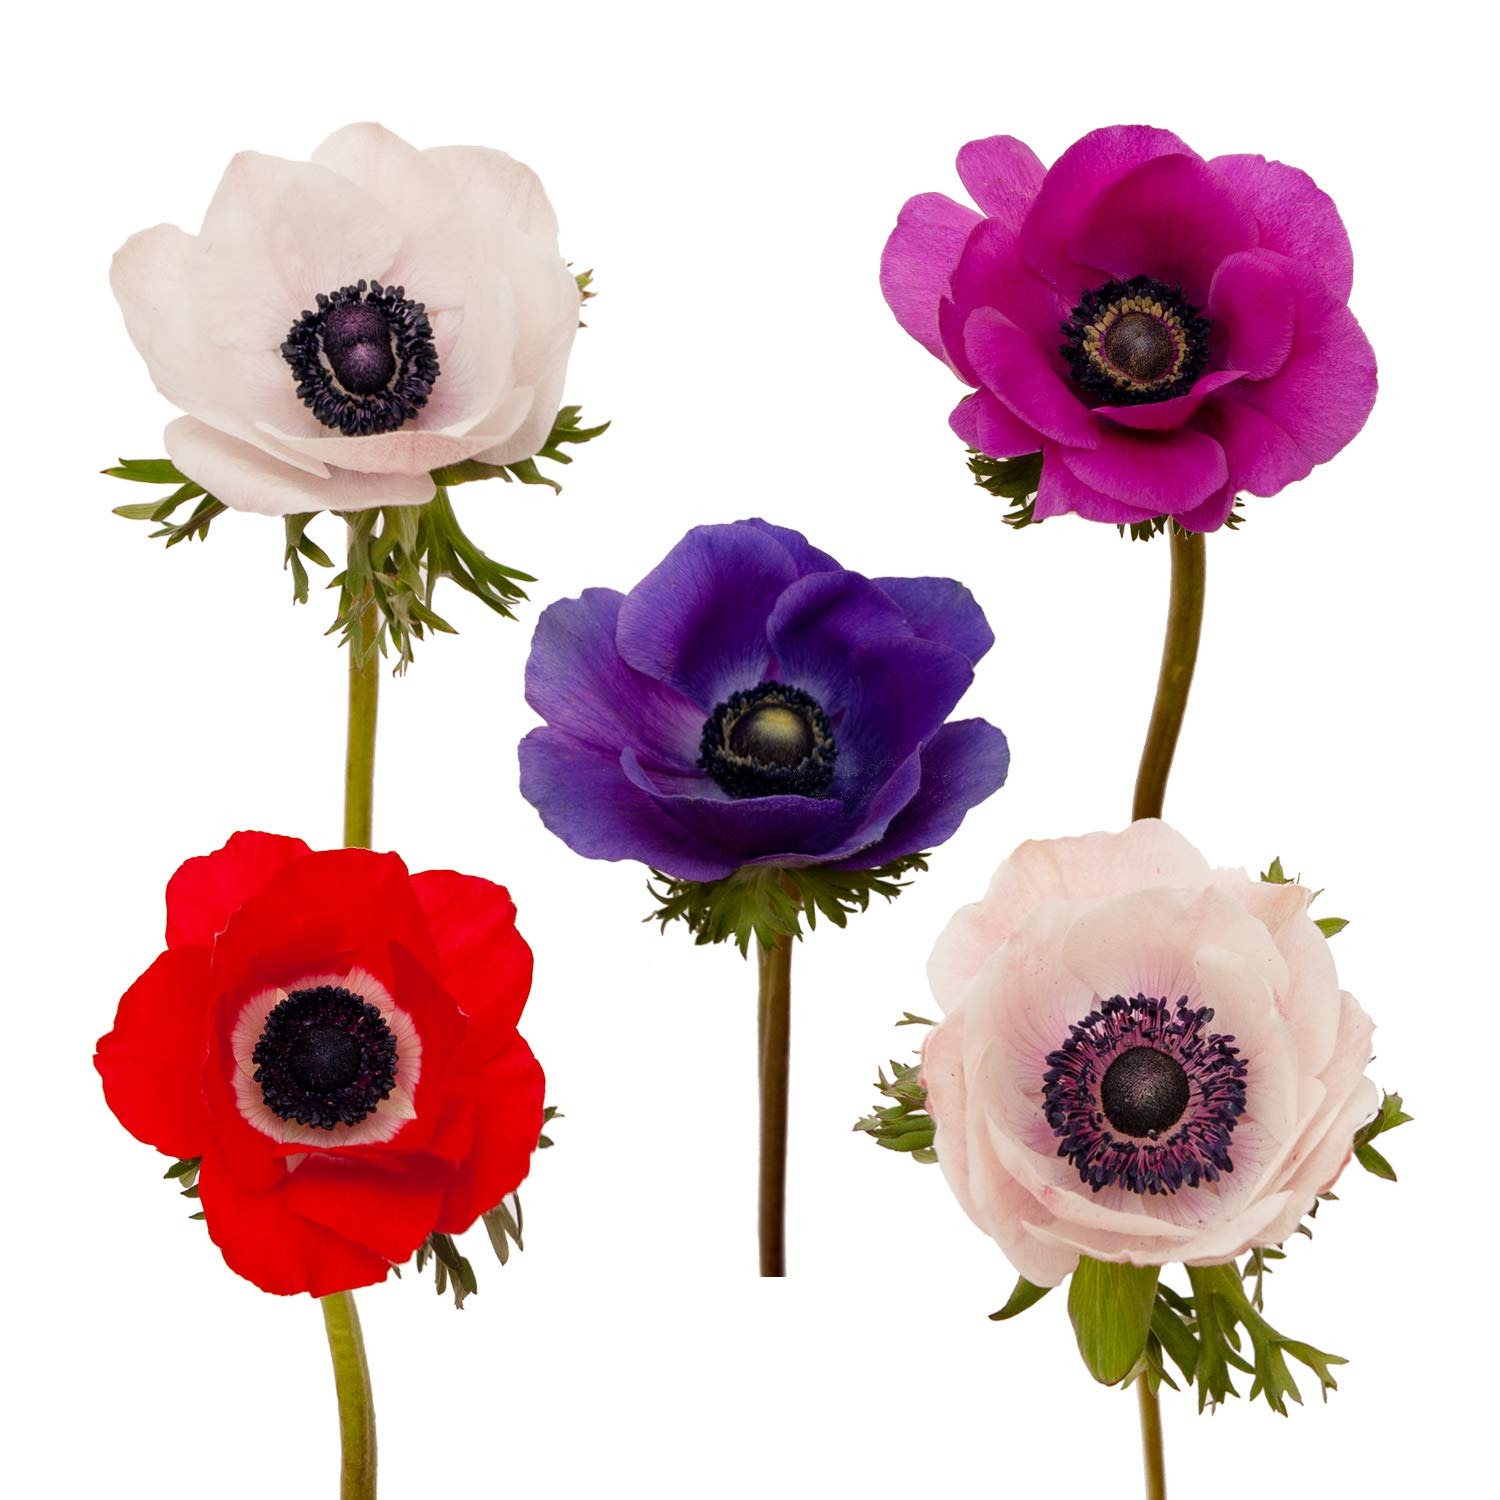
Item Name: Anemones Assorted, 60 Stems
Product Description: Complete your arrangements with fun and affordable anemones! Anemones mean windflower in Greek and symbolize relaxation and good luck, and they are a reminder to enjoy the moment and be excited about new things. They look like a poppy but come in a wide variety of colors, adding a whimsical touch to any arrangement. Colors will vary.
Value: nan
Unit: None

Price: 117.98